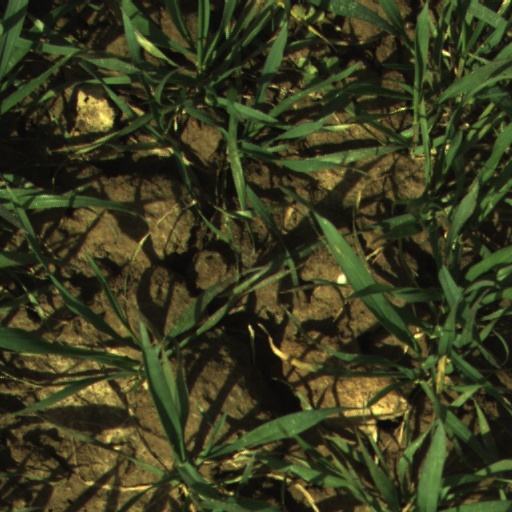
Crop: wheat